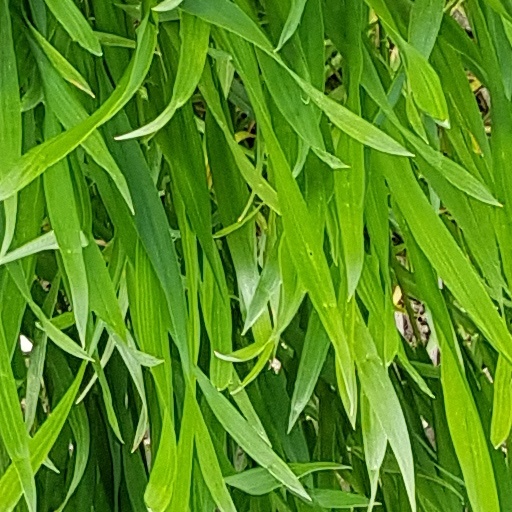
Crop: wheat